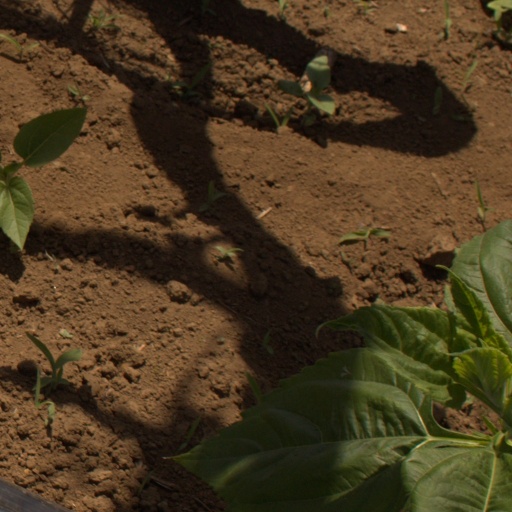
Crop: Jerusalem artichoke